Describe the emotion expressed in this image:  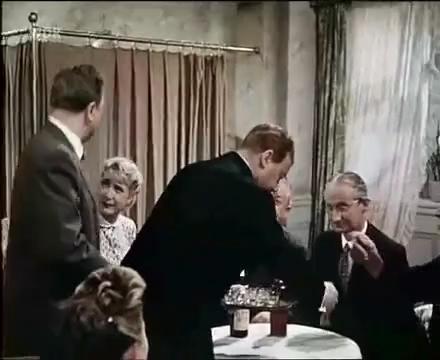
This person displays Pain, valence and arousal with low intensity.